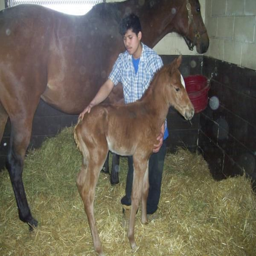
animal kingdom winner , on the day he was born